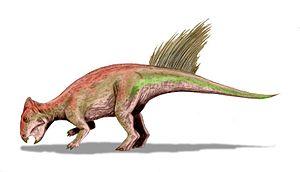
La liste des genres de dinosaures recense tous les genres qui ont été inclus dans le super-ordre Dinosauria à l'exception de la classe Aves et des termes à usage uniquement vernaculaire. La liste inclut tous les genres communément acceptés, mais aussi ceux considérés comme invalides, douteux, ou qui n'ont pas été formellement publiés, ainsi que les synonymes plus récents de noms plus établis et les genres qui ne sont plus considérés comme des dinosaures. De nombreux noms ont été reclassifiés, qu'il s'agisse d'oiseaux, de crocodiles ou encore de bois pétrifié. Cette liste contient 1513 noms, dont environ 1190 sont considérés comme soit valides, soit nomen dubium.
Liaoceratops est un genre éteint de dinosaures cératopsiens ne comportant que l'espèce Liaoceratops yanzigouensis.